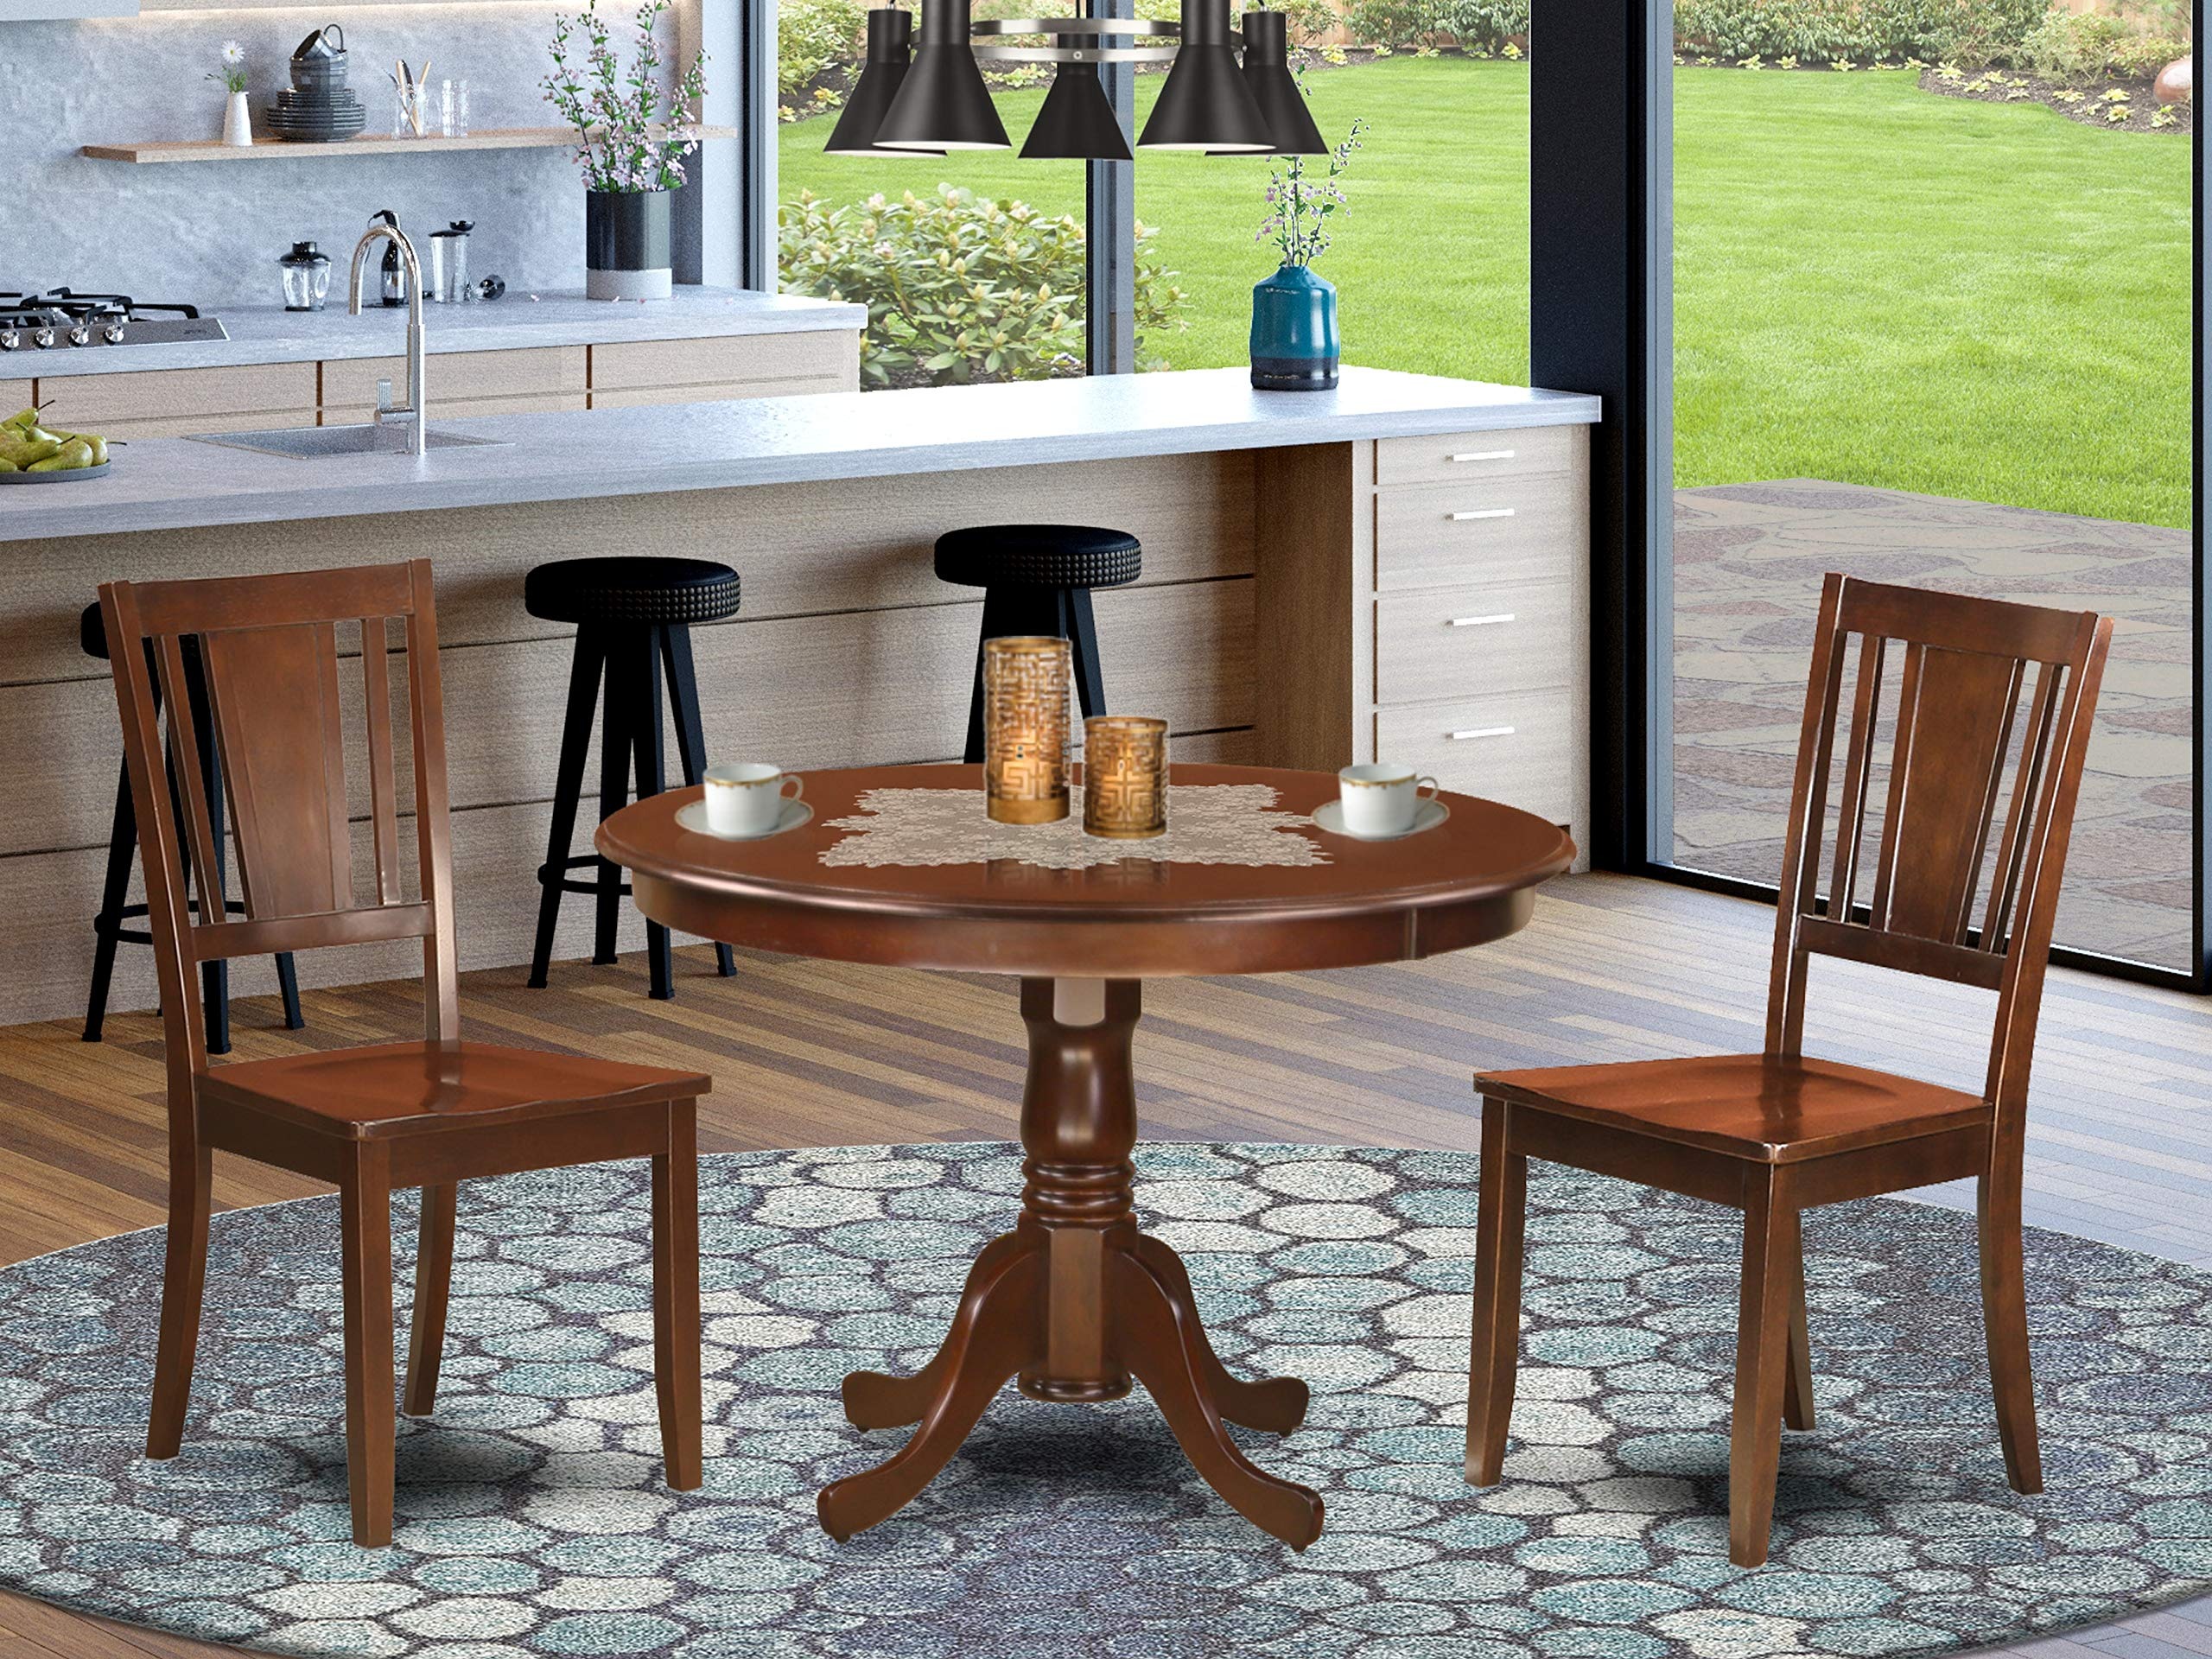
Item Name: East West Furniture HLDU3-MAH-W 3 Piece Dining Set Contains a Round Dining Room Table with Pedestal and 2 Kitchen Chairs, 42x42 Inch, Mahogany
Bullet Point 1: kitchen SET: The 3-piece dining room set consists of a kitchen dining table and 2 wooden chairs. Our contemporary kitchen table and sturdy wooden dining chairs provide comfort in both dining and kitchen areas. This kitchen set complements modern aesthetics and is an excellent choice for decorating your home beautifully. It allows you to enjoy meals with your family or friends during your leisure time.
Bullet Point 2: WOOD TABLE SET FINISH: The Mahogany finish adds a touch of modernity to our dining table set. The round table and wooden chairs exude a luxurious and retro feel. The chairs are designed with comfortable Mahogany Solid Wood seats, Mahogany Rubber Wood legs, and open panel backs. They are ergonomically crafted to conform to your body shape, allowing for proper air circulation and providing a soft and comfortable seating experience.
Bullet Point 3: SUPERIOR QUALITY MATERIAL: The dining table set is skillfully constructed using high-quality Asian wood, specifically Rubber Wood, renowned for its exceptional durability. This premium material ensures that the kitchen table and chairs set possess remarkable strength and can withstand regular, long-term use without compromising on quality.
Bullet Point 4: MID CENTURY CHAIR SEAT MATERIAL: The dinner chairs are made of Rubber Wood, ensuring robustness to support weights of up to 300 lbs. The Solid Wood seat requires minimal maintenance for everyday use. Additionally, the chairs include footrests for enhanced comfort. This elegant dining table and chairs set serves as a focal point for your home decor.
Bullet Point 5: ITEM DIMENSIONS: Proportions of the gorgeous Kitchen dining chair are: Length: 21; Width: 17; Height: 38. The Sizes of the wonderful breakfast table are: Length: 42; Width: 42; Height: 29.5.
Bullet Point 6: This Dining Table Set arrives in 3 boxes. One box for the table top, one for the pedestal and one box for the chairs.
Value: 1.0
Unit: Count

Price: 333.27